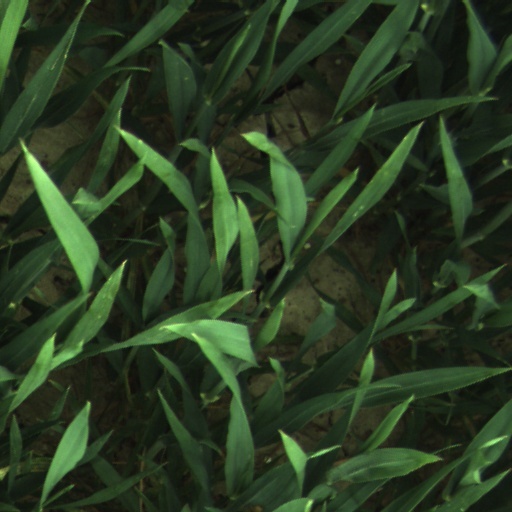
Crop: wheat